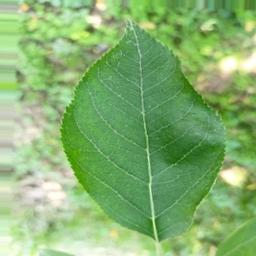
Label: Healthy